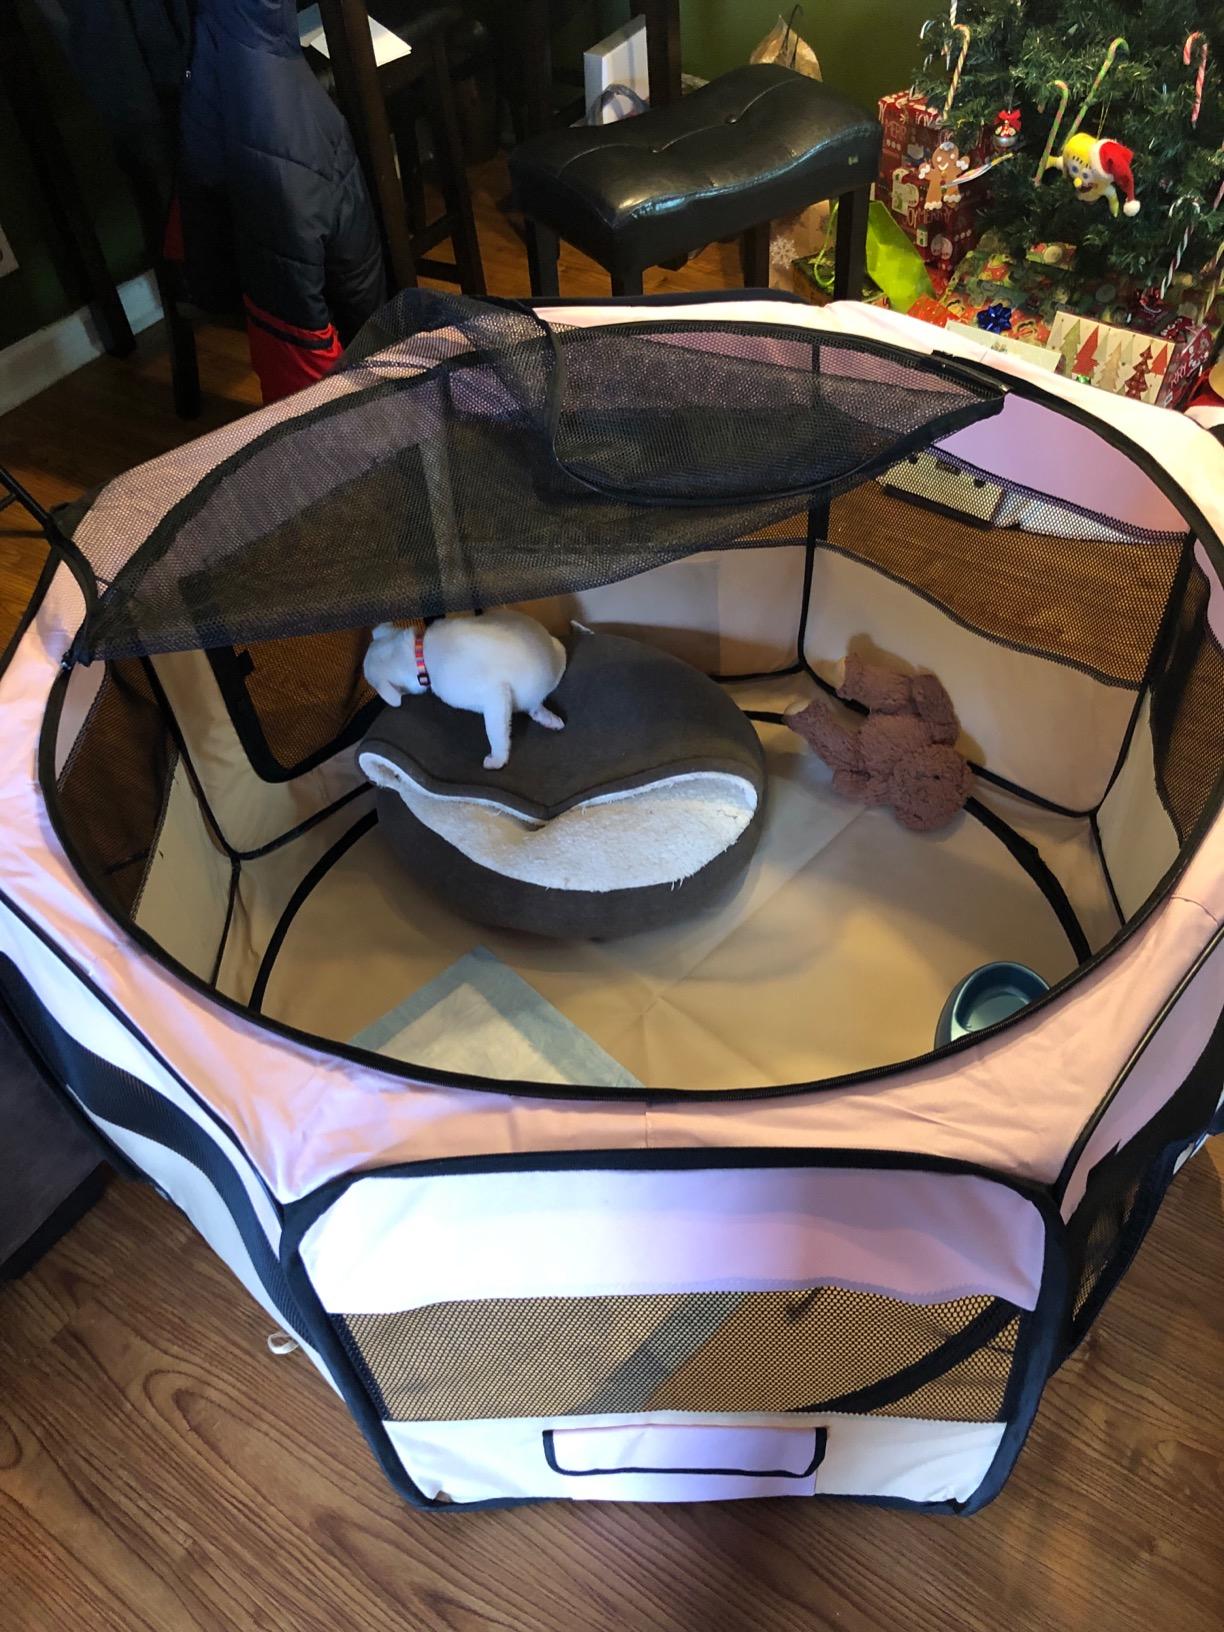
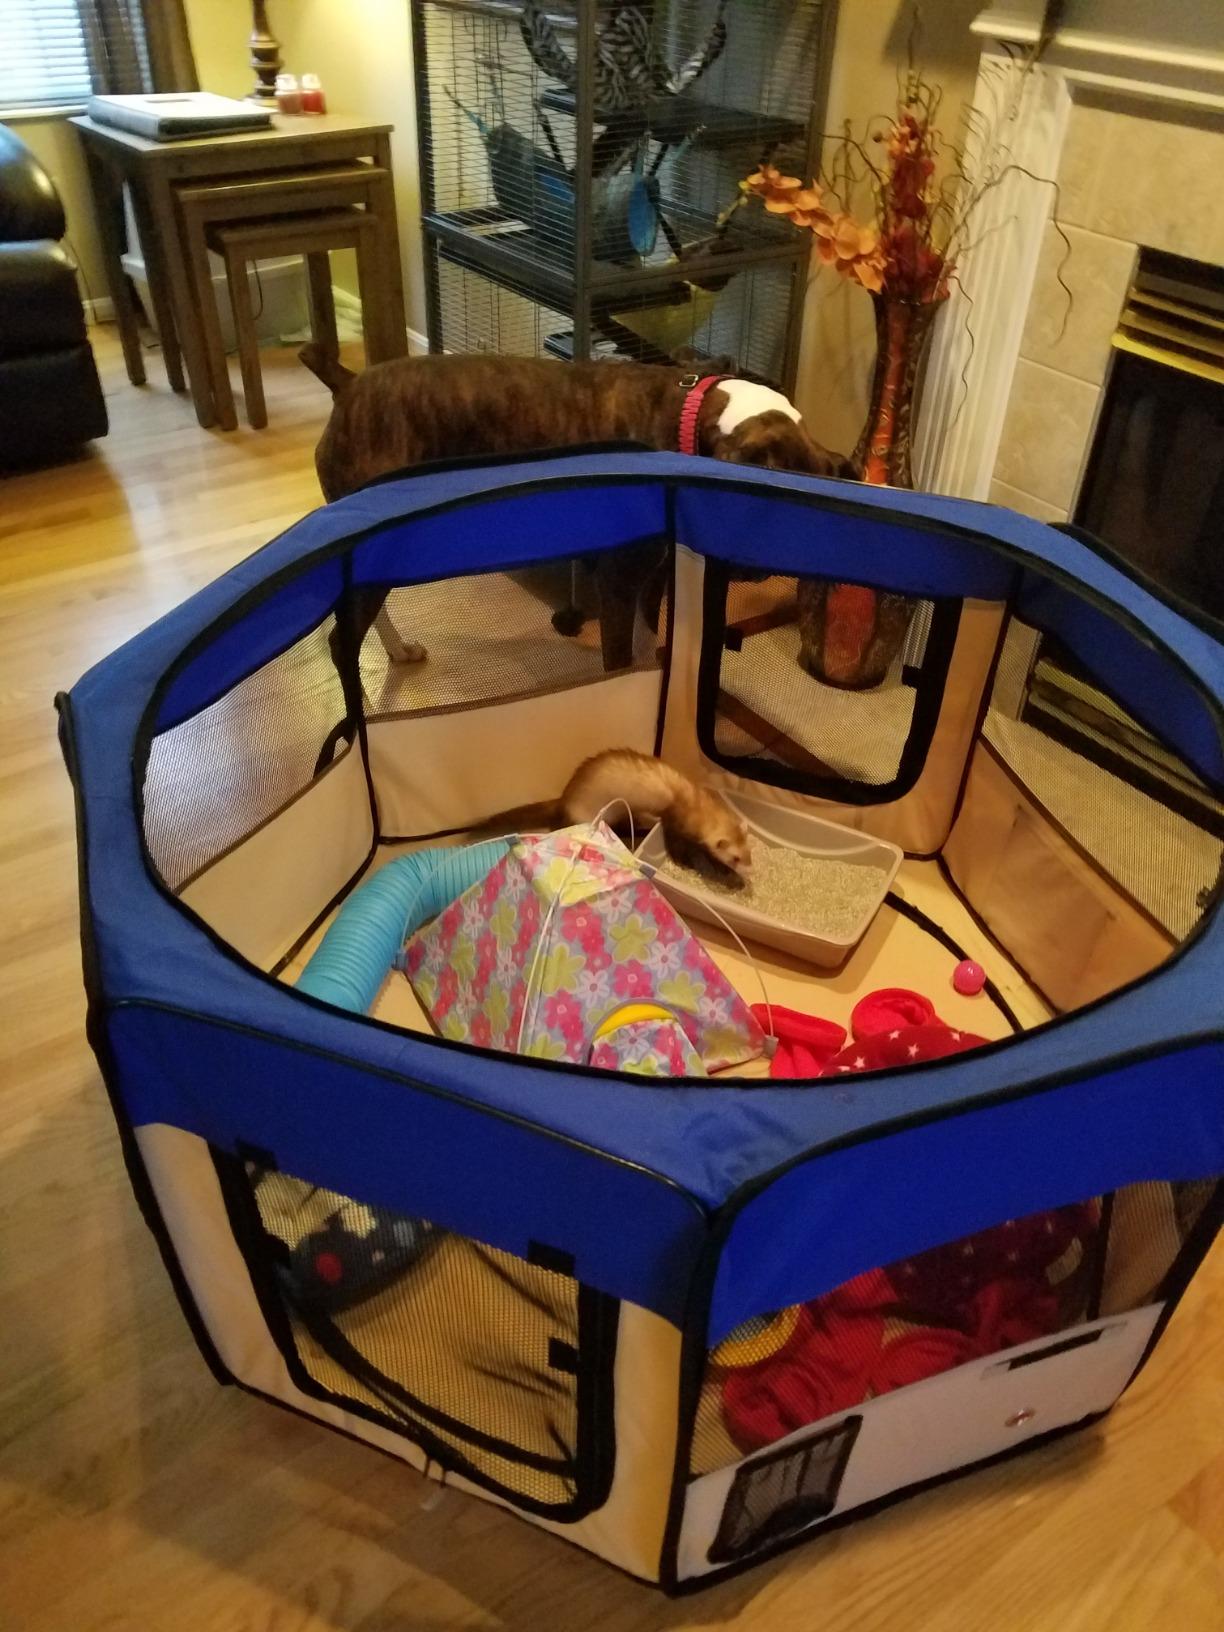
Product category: items_kennel
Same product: no